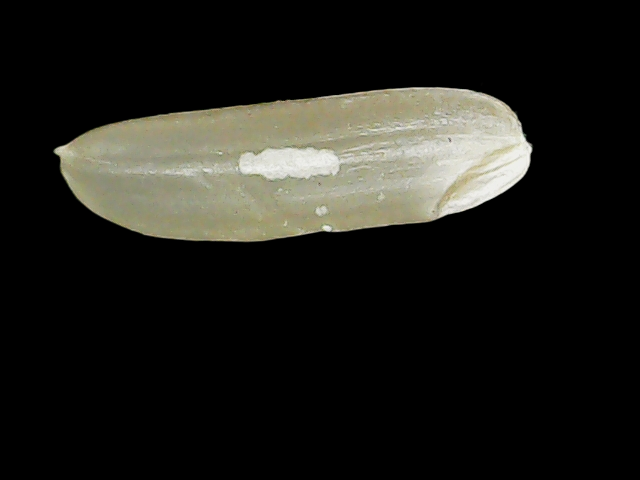
Rice variety: Binadhan7